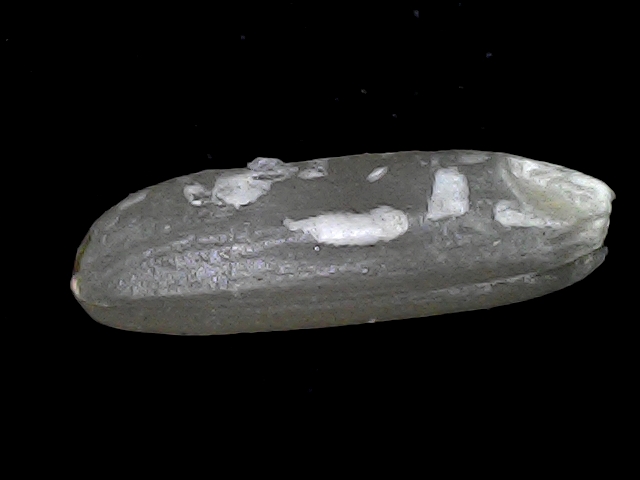
Rice variety: BD85